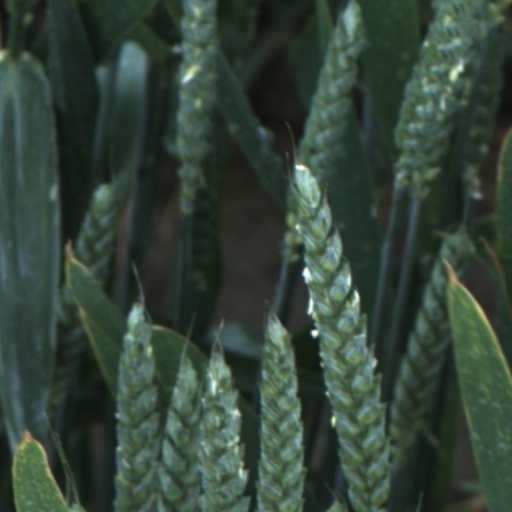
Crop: wheat